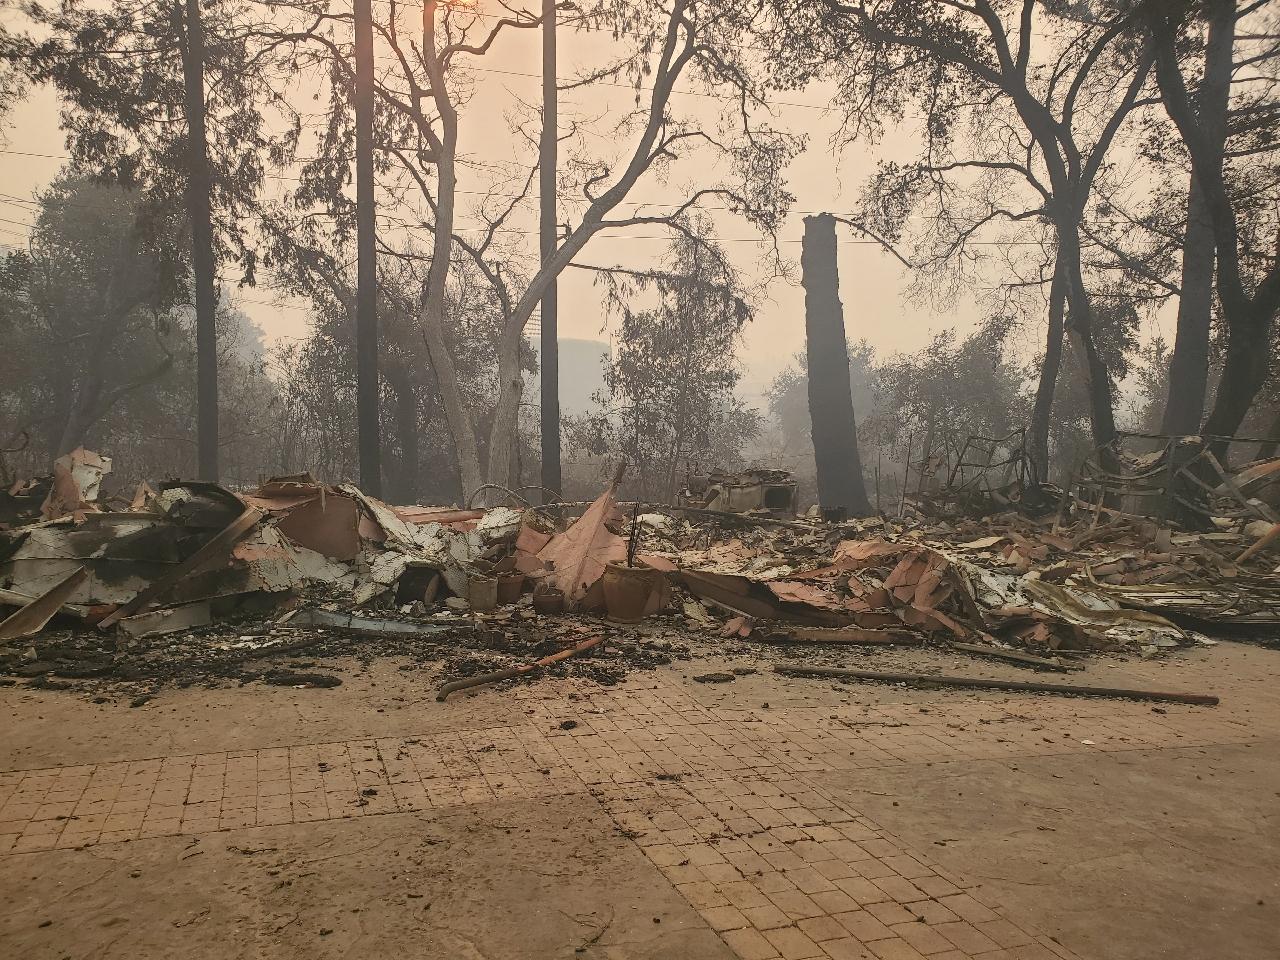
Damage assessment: destroyed